Curare

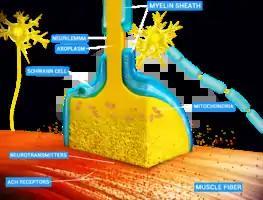
A neuromuscular junction. Curare blocks ACh receptors (bottom left).

The best known and historically most important toxin (because of its medical applications) is d-tubocurarine. It was isolated from the crude drug – from a museum sample of curare – in 1935 by Harold King of London, working in Sir Henry Dale's laboratory. King also established its chemical structure. Pascual Scannone, a Venezuelan anesthesiologist who trained and specialized in New York City, did extensive research on curare as a possible paralyzing agent for patients during surgical procedures. In 1942, he became the first person in Latin America to use curare during a medical procedure when he successfully performed a tracheal intubation in a patient to whom he administered curare for muscle paralysis at the El Algodonal Hospital in Caracas, Venezuela.